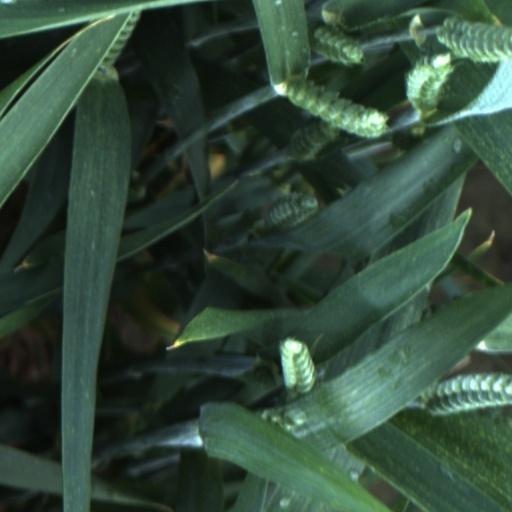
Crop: wheat